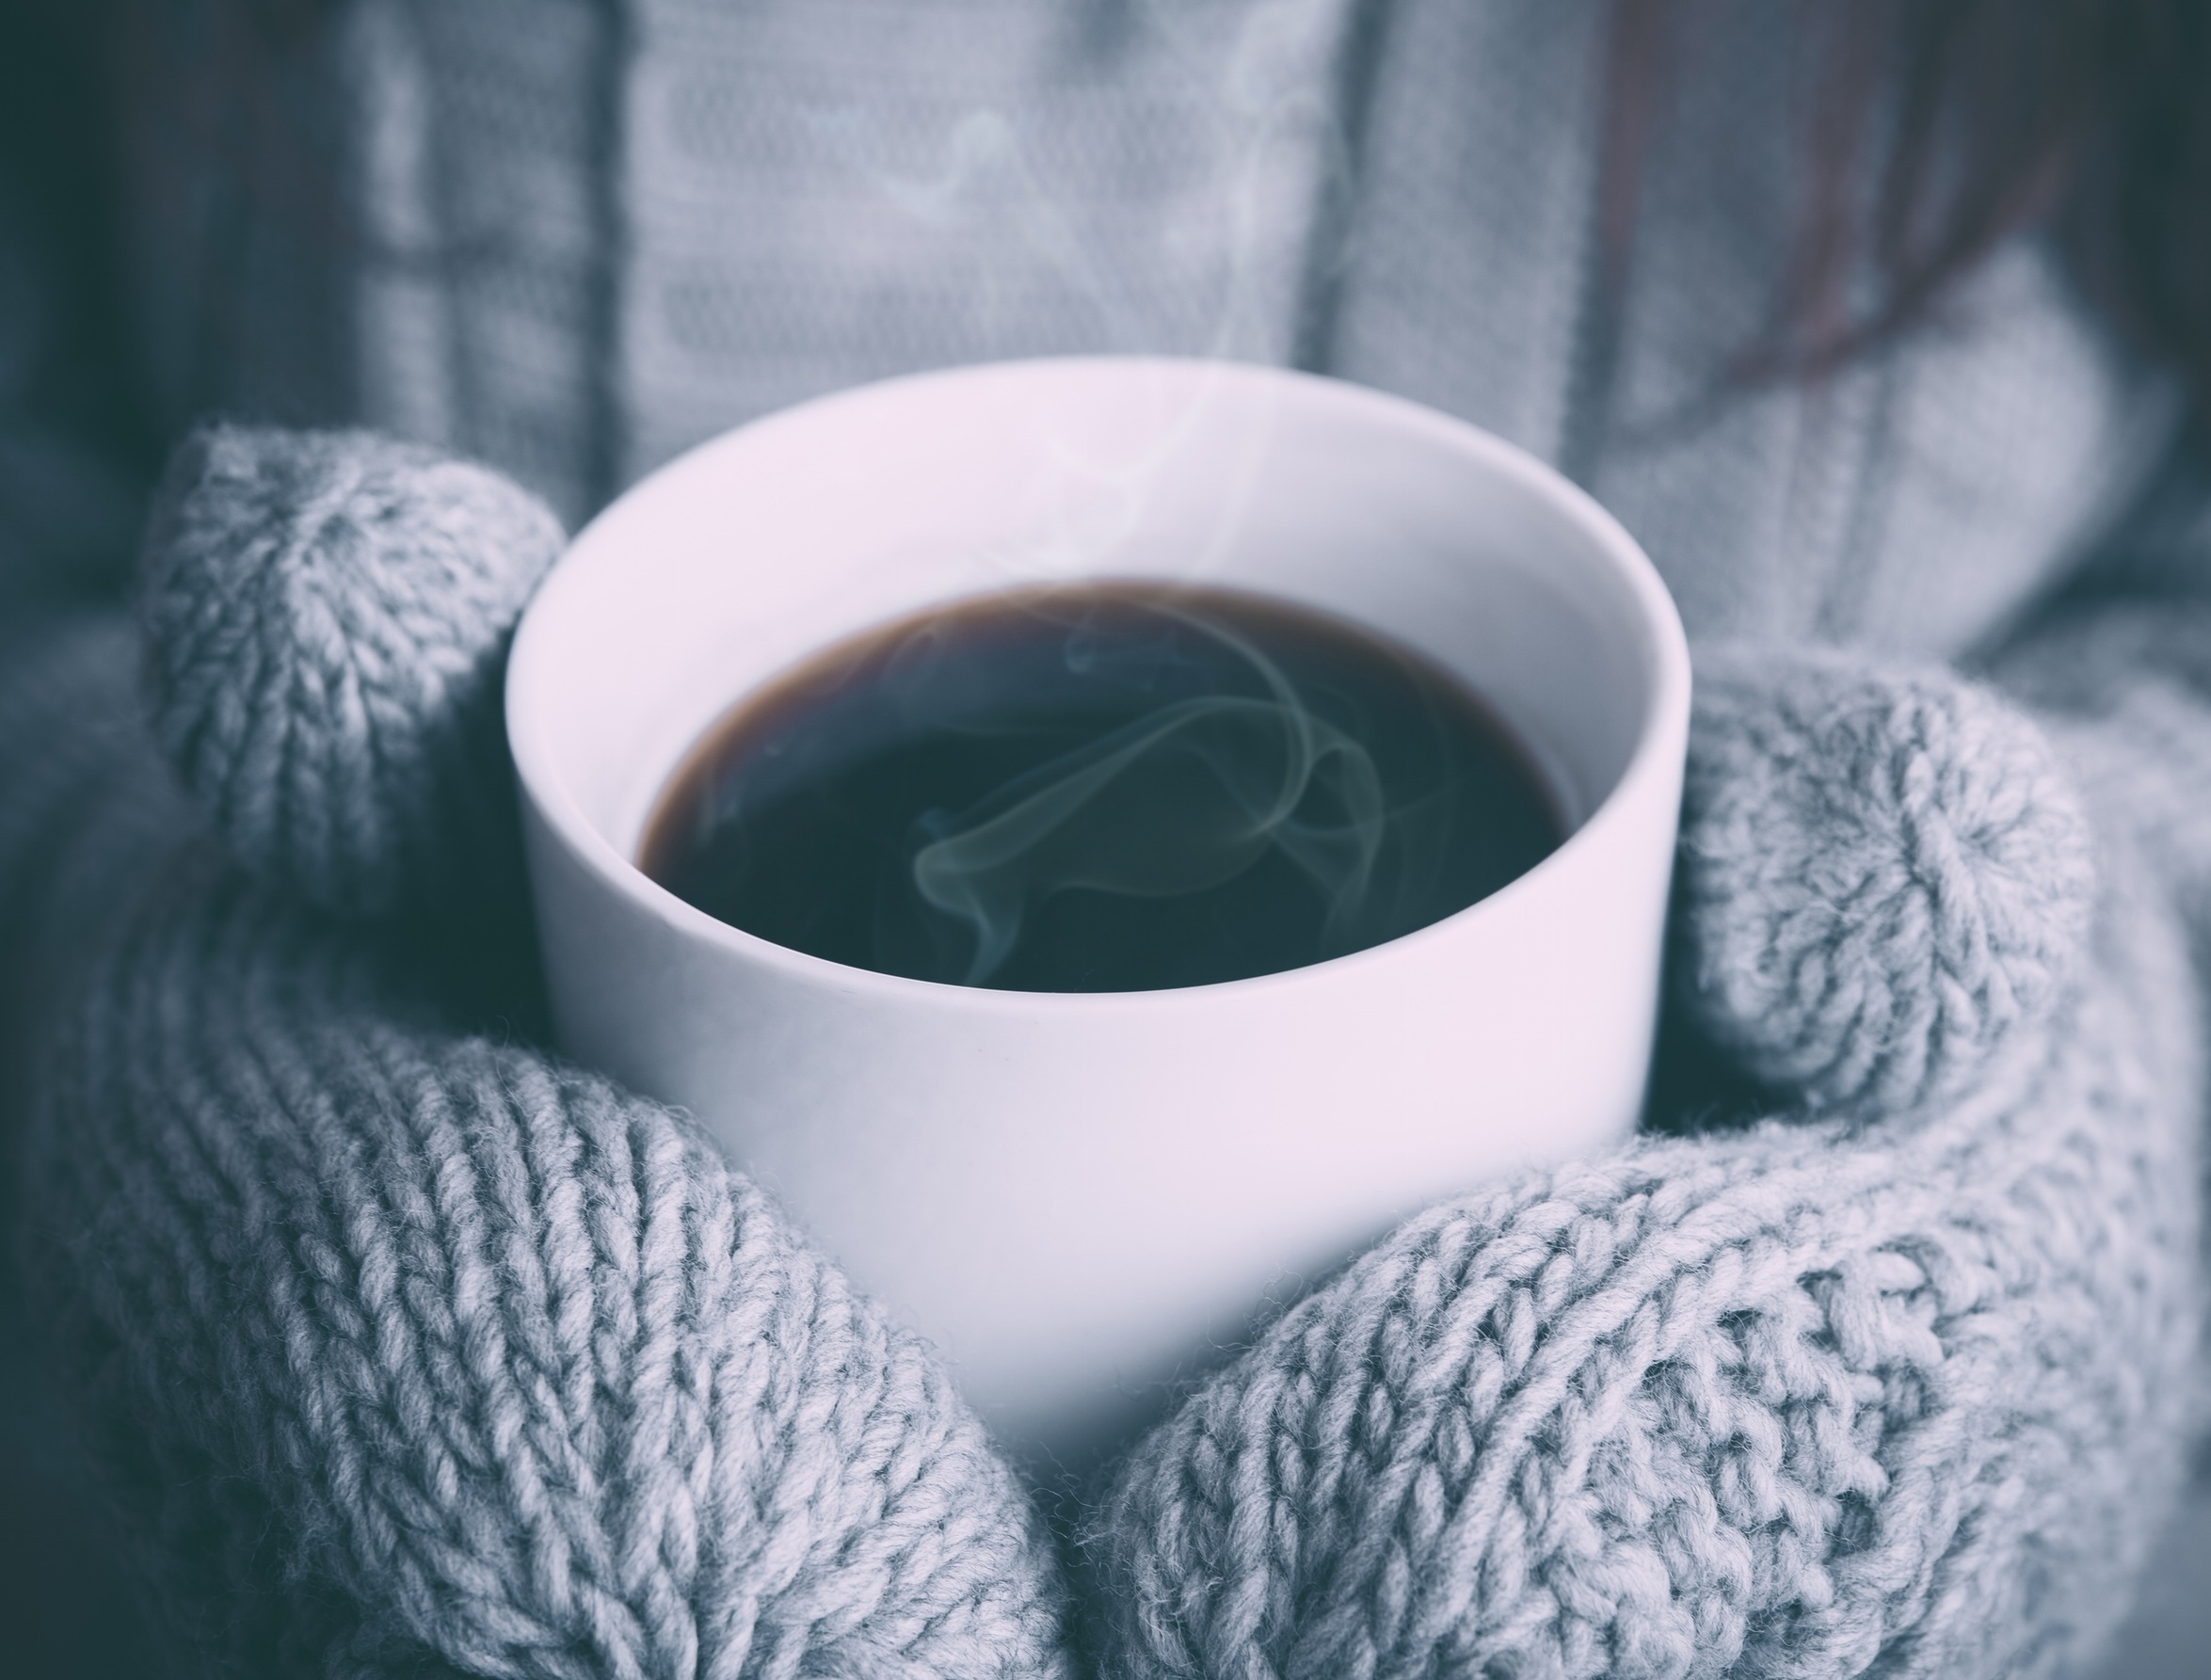
coffee, white, photography, steam, tea, flower, petal, cup, green, drink, blue, close up, hot, organ, macro photography, mittens, mitts